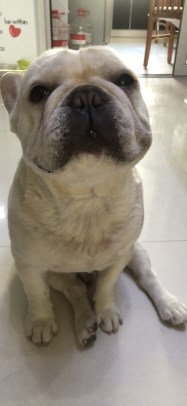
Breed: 1121-n000002-French_bulldog